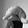
ASL letter: Q